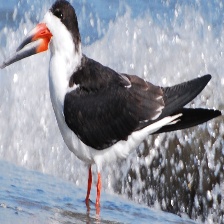
Species: BLACK SKIMMER
Scientific name: RYNCHOPS NIGER